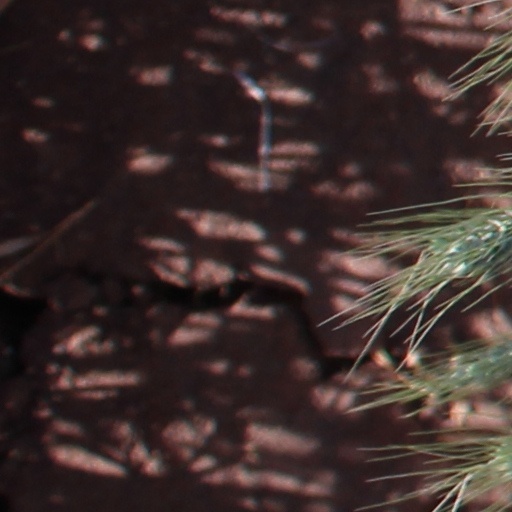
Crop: wheat